Wild Bird Society of Japan

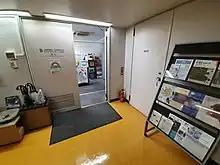
Wild Bird Society of Japan in Tokyo

The Wild Bird Society of Japan (日本野鳥の会) was founded in 1934 in Tokyo, Japan. The organisation has 47,000 members and publishes a newsletter called "Strix". Other relevant publications include the "Field Guide to the Birds of Japan", "Birds of East Asia", and "A Birdwatchers's Guide to Japan" by Mark Brazil (published by Kodansha).